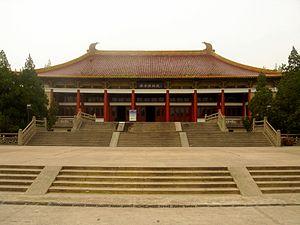
Le musée de Nankin est situé à Nankin, dans la province de Jiangsu, en Chine. Avec une surface totale de 70 000 m², c'est l'un des plus grands musées du pays. Environ 400 000 objets y sont exposés, les plus célèbres étant les porcelaines impériales des périodes Ming et Qing.
Cette liste des plus grands musées d'art du monde procède à un classement des musées d'art et autres musées contenant principalement des œuvres d'art en fonction de la surface totale d'exposition.